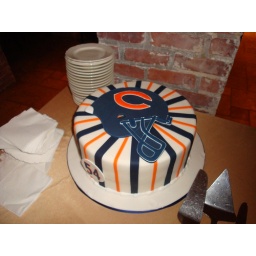
Cake: groom's cake decorated with orange and blue fondant and Cubs helmet September 26, 2009. Produced by Iris Fields